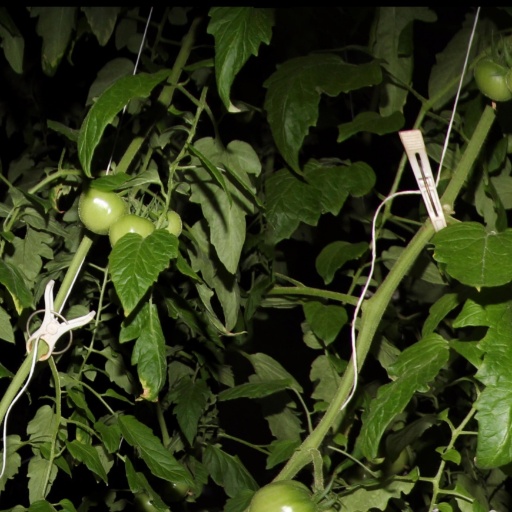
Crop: tomato